Sleigh Bells (band)

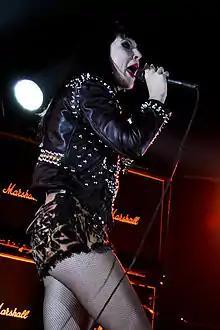
Alexis Krauss of Sleigh Bells performing at the Prudential Center in Newark, New Jersey on May 4, 2012

Sleigh Bells began tracking songs for their second studio album in June 2011. Describing the sound of the new album, Krauss said, "It sounds really huge, so there's going to still be tons of volume."